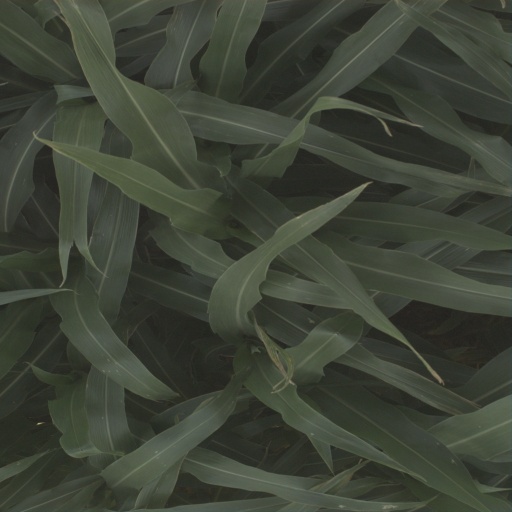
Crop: sorghum